New Orleans Botanical Garden

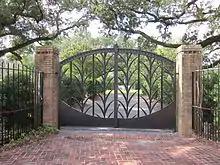
Gate by Enrique Alferez, formerly the main entrance to the Botanical Garden

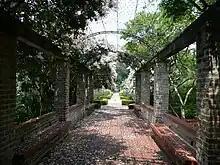
Walkway in the New Orleans Botanical Garden

The New Orleans Botanical Garden City Park (originally known as the Rose Garden) was unveiled in 1936, as a part of the massive restructuring and development project of City Park that took place in the 1930s. Although development plans for the new City Park were originally chosen in 1930, it was not until the mid-1930s that funding came from the Works Progress Administration, which administered the $12 million project that employed nearly 20,000 workers in New Orleans City Park.